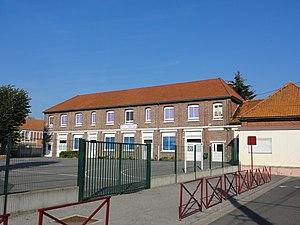
Écoles des cités de la Fosse n° 5 de la Compagnie des mines d'Ostricourt, Libercourt, Pas-de-Calais, Nord-Pas-de-Calais, France.
La fosse nᵒ 5 dite Henri Buchet de la Compagnie des mines d'Ostricourt est un ancien charbonnage du Bassin minier du Nord-Pas-de-Calais, situé à Libercourt. Les travaux du puits commencent en mai 1906, et la fosse commence à produire au 1ᵉʳ mars 1908. Détruite durant la Grande Guerre, elle est reconstruite avec des installations similaire. De vastes cités et des écoles sont construites autour de la fosse. La compagnie projette de concentrer la fosse nᵒ 5 sur la fosse nᵒ 2 en 1934, mais cette concentration n'est effective qu'en 1951.